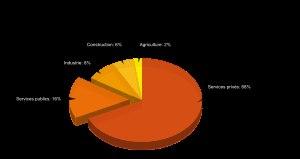
Avant l'arrivée des Européens en Floride, les Amérindiens vivent de la cueillette et de la chasse à l'époque archaïque. Au premier millénaire de notre ère, les peuples présents dans le nord-ouest de la Floride actuelle subissent l'influence de la civilisation du Mississippi, alors que ceux qui vivent au sud et à l'est conservent des caractéristiques héritées de la période archaïque. La culture du maïs se diffuse au nord d'une ligne allant de Daytona Beach à la baie de Tampa. Elle arrive au sud de la péninsule vers le Vᵉ siècle av. J.-C. L'artisanat utilise les ressources régionales : des coquillages, de l'argile, du bois, etc. Les échanges de produits et de nourriture se développent avec les autres peuples du Sud-Est des États-Unis actuels.
La Floride est un État américain situé dans le sud-est des États-Unis, sur la côte dite du Golfe. Elle est bordée à l’ouest par le golfe du Mexique, au nord par l'Alabama et la Géorgie et à l’est par l’océan Atlantique. Avec plus de 21 millions d'habitants en 2019, il s'agit du troisième État le plus peuplé du pays. Avec une superficie de 170 451 km², la Floride se classe au 22ᵉ rang des États américains. Sa capitale politique est Tallahassee, mais l'agglomération la plus peuplée est Miami, qui compte plus de 6,1 millions d'habitants.